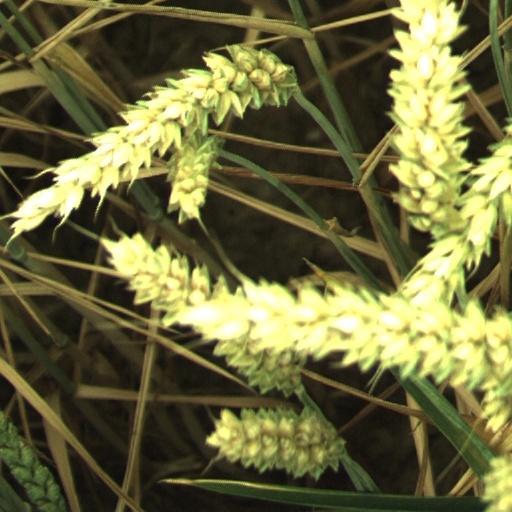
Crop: wheat